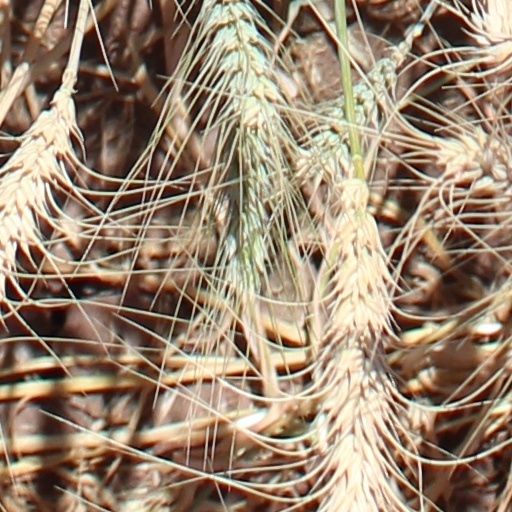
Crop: wheat